Romania–United States relations

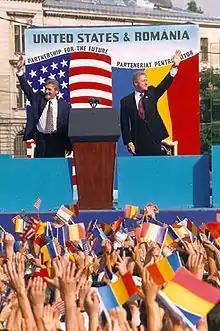
Emil Constantinescu and Bill Clinton in Bucharest on 11 July 1997. During the visit Clinton declared Romania "free of communism".

The official diplomatic relations between Romania and the United States started in 1880 when Eugene Schuyler was appointed as diplomatic agent and consul general of the United States of America to Romania. This was followed by the official recognition of the new Kingdom of Romania on 7 April 1881. Before World War I, the Romanian imports to America were declared subject to the "most favored nation" clause in an executive order issued by President William Howard Taft. A similar act was endorsed by the Romanian authorities in 1912. Although American support for Romania during the war was limited, an American Red Cross mission was sent to the country to provide humanitarian aid starting in 1917. In 1918, Romania's situation was also addressed by President Woodrow Wilson in his Fourteen Points, where it was demanded that the occupying Central Powers armies should evacuate the country. Wilson's support for self-determination also helped in establishing the eventual union with Transylvania.